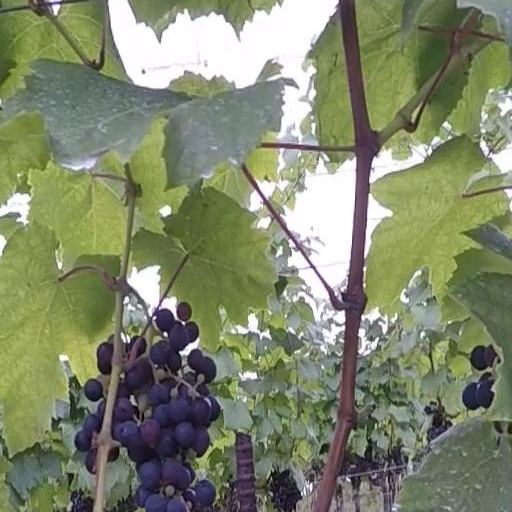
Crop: grape